CT scan

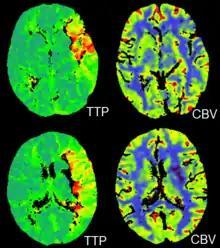
CT Perfusion scan of the brain

CT perfusion imaging is a specific form of CT to assess flow through blood vessels whilst injecting a contrast agent. Blood flow, blood transit time, and organ blood volume, can all be calculated with reasonable sensitivity and specificity. This type of CT may be used on the heart, although sensitivity and specificity for detecting abnormalities are still lower than for other forms of CT. This may also be used on the brain, where CT perfusion imaging can often detect poor brain perfusion well before it is detected using a conventional spiral CT scan. This is better for stroke diagnosis than other CT types.